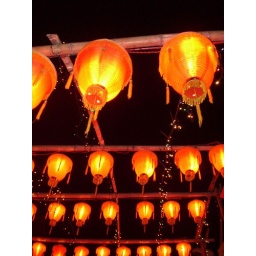
the red lantern looks like red squids swimming in the black sea